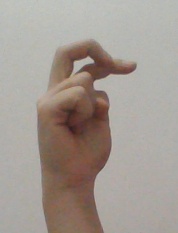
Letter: zay